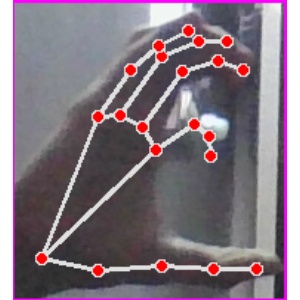
अक्षर: ऋ